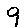
Label: 9